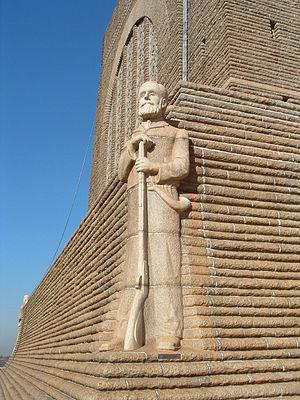
Statue d'Piet Retief figurant sur le Voortrekker Monument à Pretoria